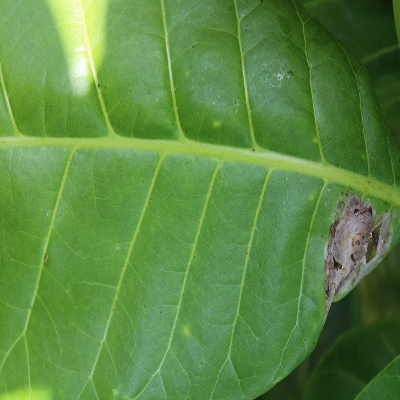
Crop: Cashew
Condition: leaf miner